Canosa di Puglia

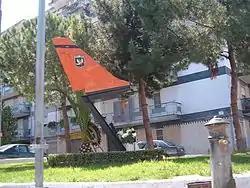
Piazzetta Volturino

The city continued to flourish into the early medieval period, when it became known as the "city of bishops". Some of its bishops are known from the 4th century. Bishop Stercorius took part in the 343 Council of Sardica, and Bishop Probus intervened decisively against a Spanish bishop who wanted to name his own successor in a council convoked at Rome by Pope Hilarius in 465. The diocese reached its apogee under St Sabinus (514–566), who subsequently was honored as the town's patron saint.